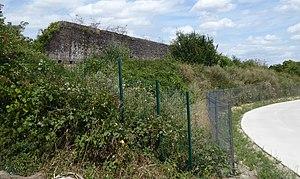
Mur de communication
L’Esplanade du Champ de Mars de Lille, couramment dénommée l’Esplanade est une grande place de la commune de Lille, dans le département français du Nord.